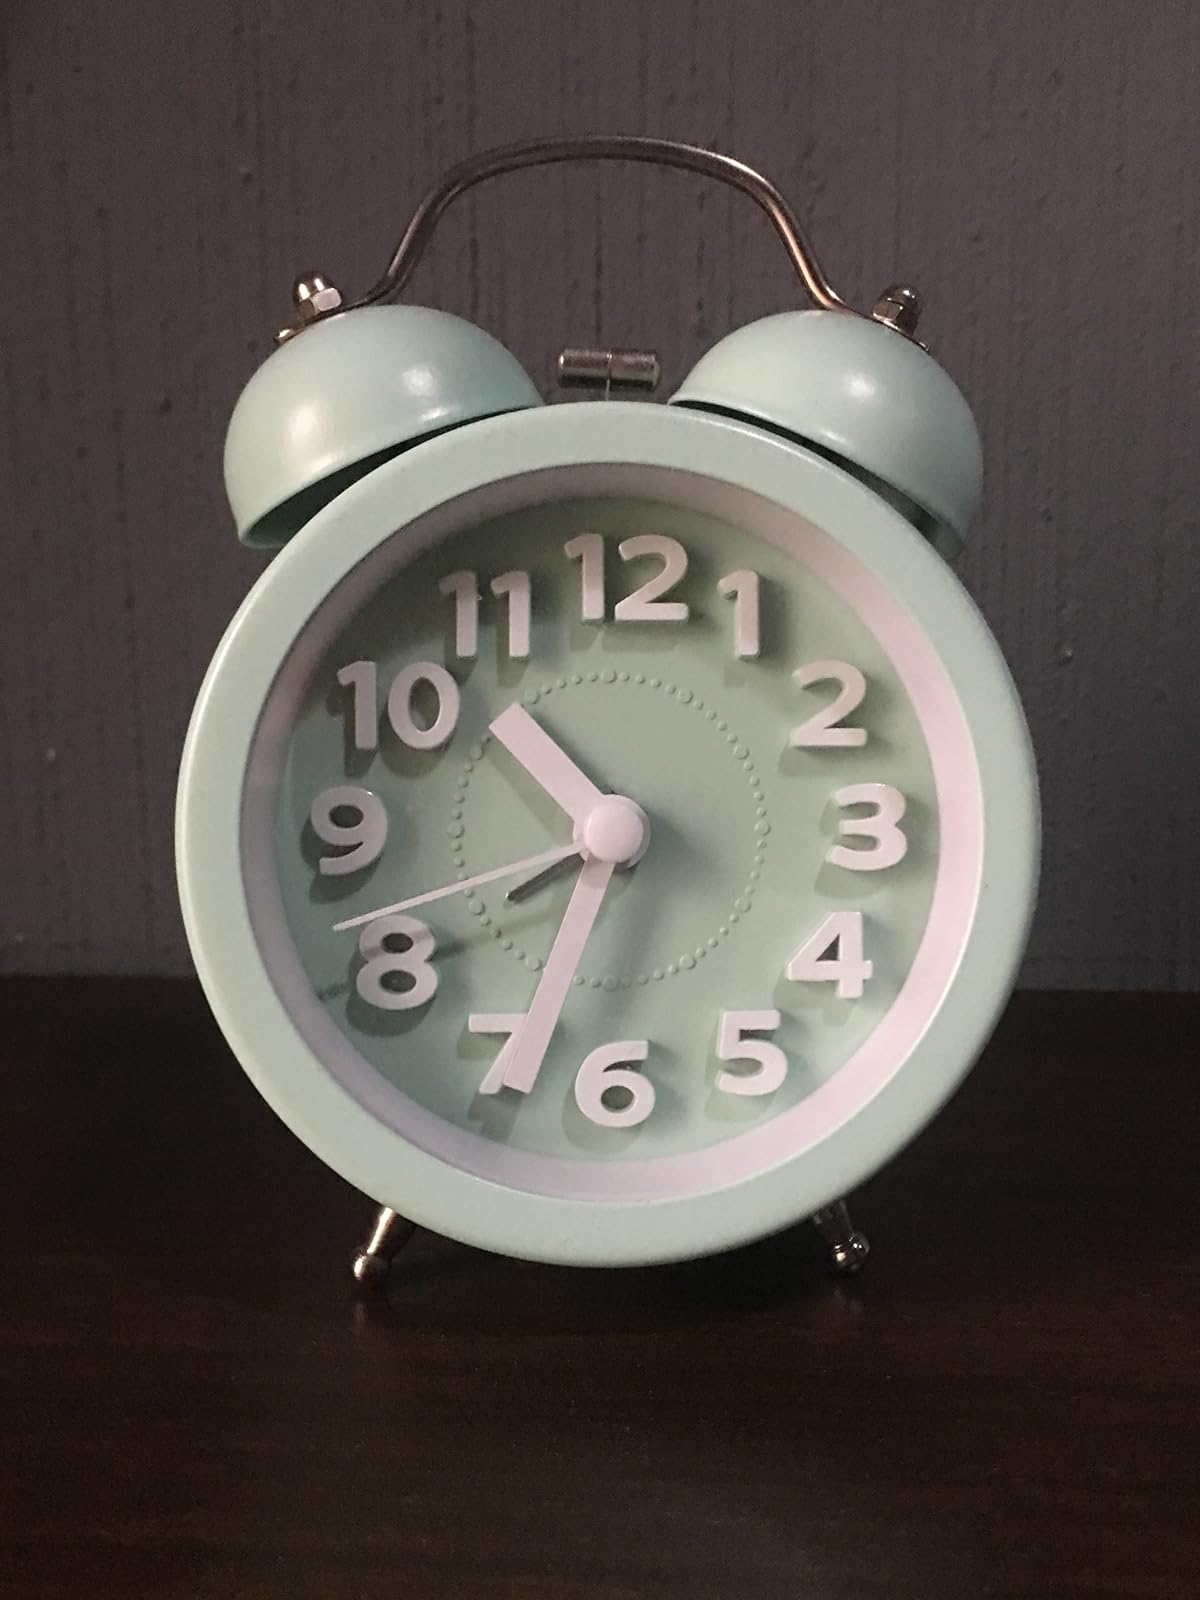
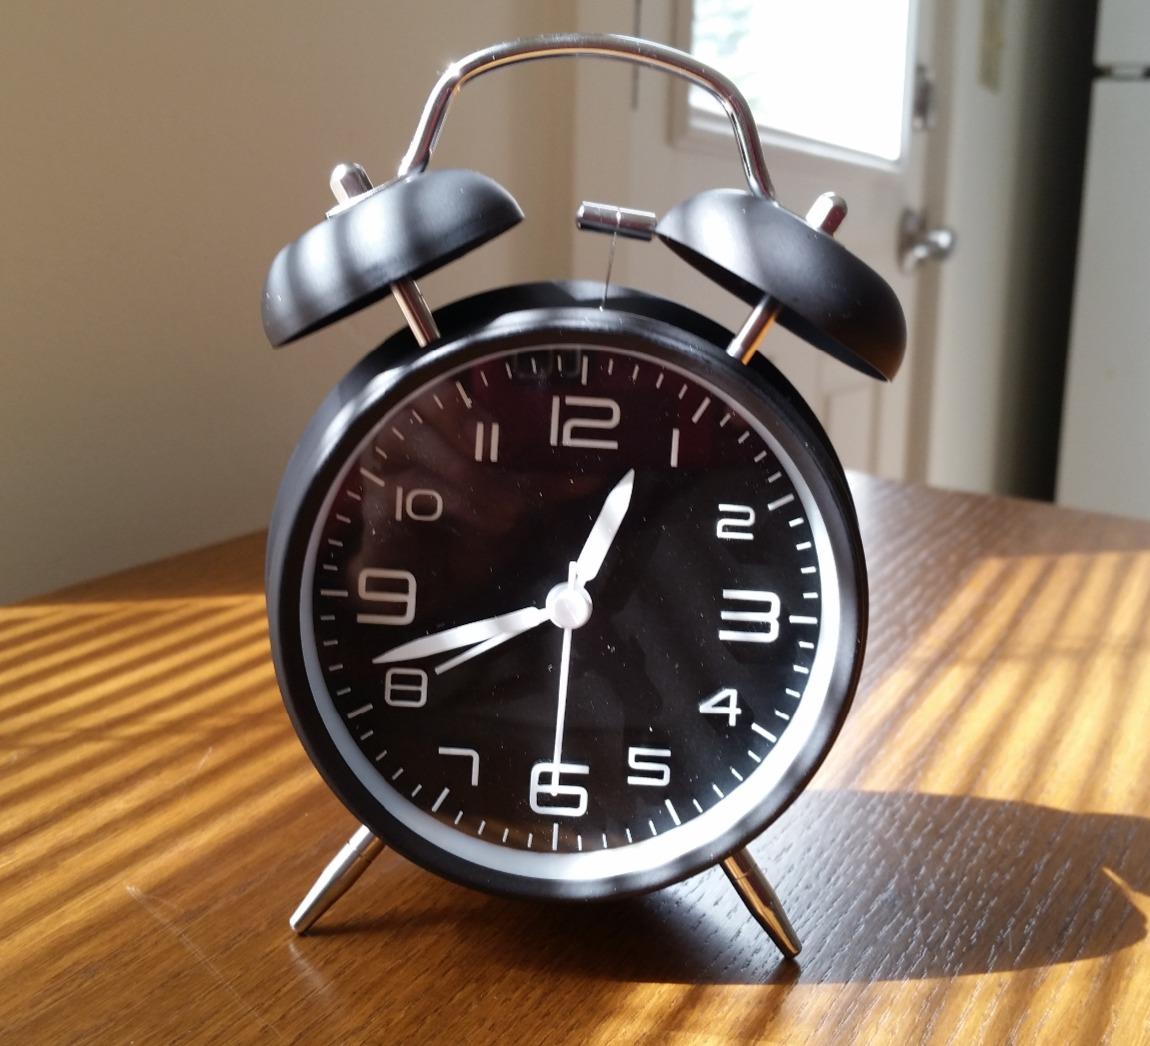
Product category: clock
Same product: no